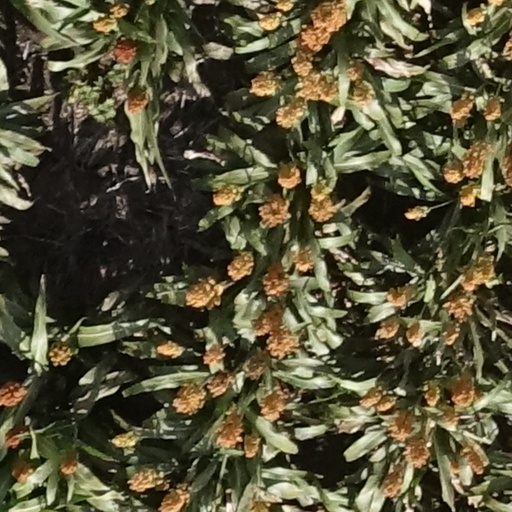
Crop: sorghum